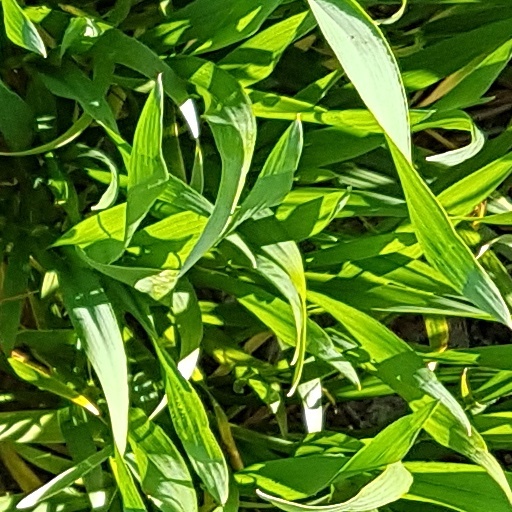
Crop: wheat